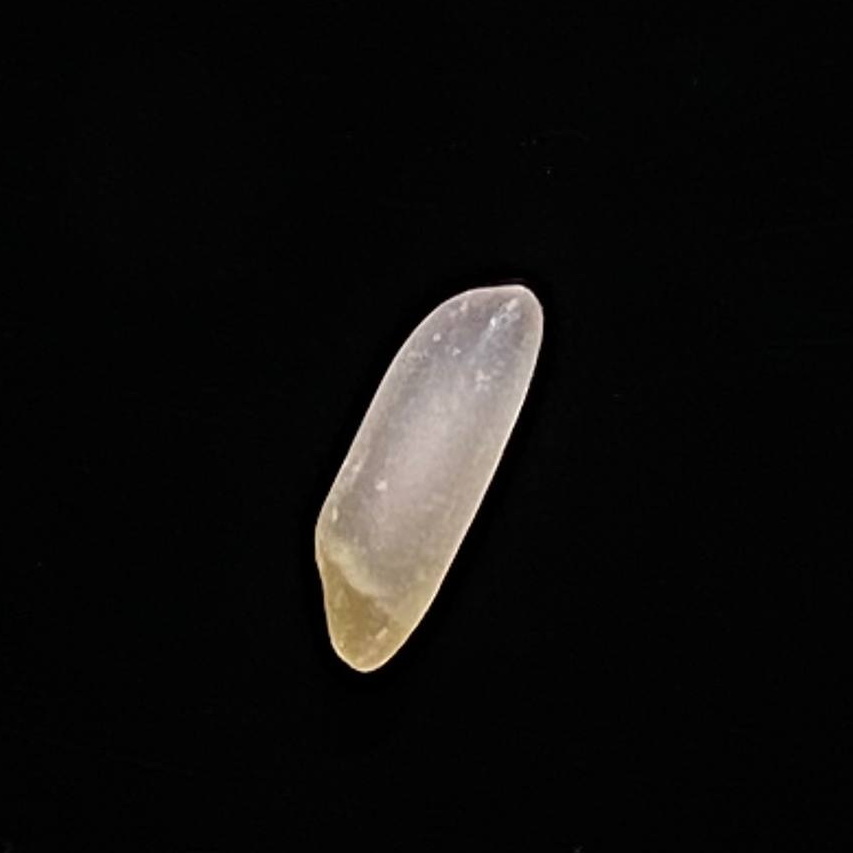
Rice variety: Shampakatari